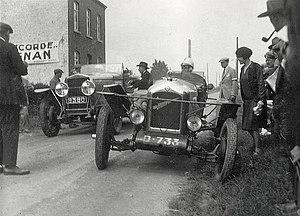
Départ du Circuit de Thuin, juin 1926 (Georges Bourianou au départ).
Le Circuit de Thuin était une course automobile belge de type Grand Prix par catégories distinctes, organisée par le RAC de Charleroi durant la fin des années 1920 trois années de rang, à Thuin.
Georges Bourianou, né le 20 août 1901 à Brăila et décédé en 1996, est un ancien pilote automobile roumain de voitures de course, essentiellement en Grand Prix.